Robin Bullough

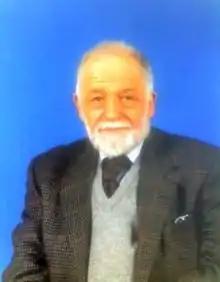
Prof Robin Bullough, as illustrated in a portrait that hung in the Mathematics Dept common room of the Maths and Social Sciences Building to commemorate Bullough's term as head of department.

Robin K. Bullough (21 November 1929 – 30 August 2008) was a British mathematical physicist known for his contributions to the theory of solitons, in particular for his role in the development of the theory of the optical soliton, now commonly used, for example, in the theory of trans-oceanic optical fibre communication theory, but first recognised in Bullough's work on ultra-short (nano- and femto-second) optical pulses. He is also known for deriving exact solutions to the nonlinear equations describing these solitons and for associated work on integrable systems, infinite-dimensional Hamiltonian systems (both classical and quantum), and the statistical mechanics for these systems. Bullough also contributed to nonlinear mathematical physics, including Bose–Einstein condensation in magnetic traps.